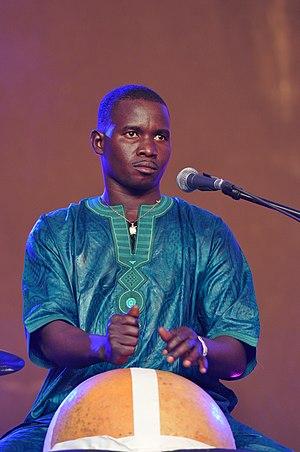
Bassekou Koyaté &amp